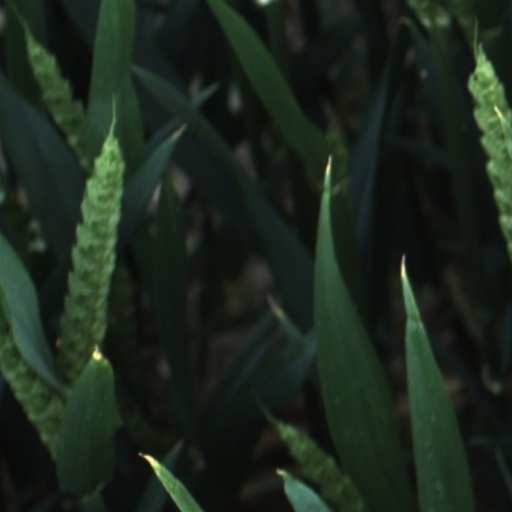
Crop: wheat